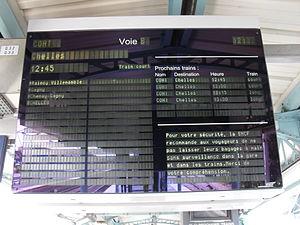
La ligne E du RER d'Île-de-France, officiellement dénommée Eole ou plus souvent RER E, est une ligne du réseau express régional d'Île-de-France qui dessert l'est de l'agglomération parisienne selon un axe est-ouest. Elle relie Haussmann - Saint-Lazare, à l'ouest, au cœur de Paris, à Chelles - Gournay et Tournan, à l'est.
La gare de Bondy est une gare ferroviaire française des lignes de Paris-Est à Strasbourg-Ville et de Bondy à Aulnay-sous-Bois, elle est située sur le territoire de la commune de Bondy, dans le département de la Seine-Saint-Denis en région Île-de-France.